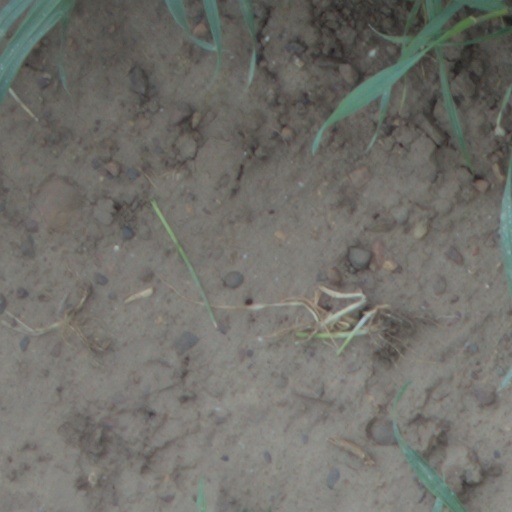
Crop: wheat